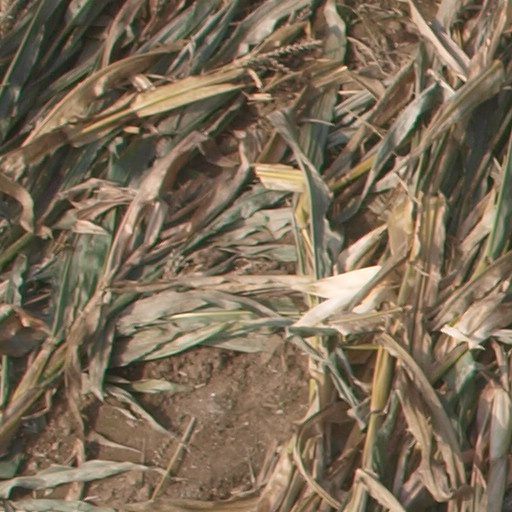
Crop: maize; corn